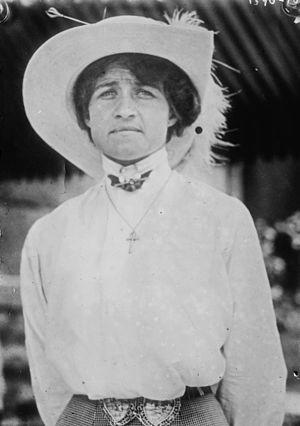
May Godfrey Sutton est une joueuse de tennis américaine du début du XXᵉ siècle.